Towarzystwo Budowy Samochodów AS

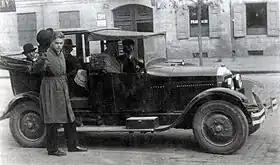
The AS S1 or AS S2 car the taxi landaulet version.

After a few months of road tests, the car had been allowed to be sold. It was manufactured in 4 car body styles: taxi landaulet, convertible, limousine and panel van. The taxi landaulet version was the most popular, having around 100 cars being made, while the other version had around 50 cars made for each one. The customers could have also ordered only the chassis, paying a lower price.